Mamie Stuart

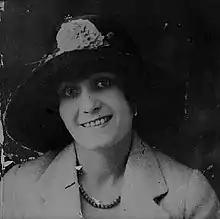
Stuart

Mamie Stuart (c. 24 November 1893 - November or December 1919) was a 26-year-old English woman who disappeared from her home in Caswell Bay, Wales, in 1919 and whose disappearance became known via the media as the Chorus Girl Mystery. Her husband, George Everard Shotton—who had bigamously married Stuart in 1918—was considered the prime suspect in her disappearance. Although investigators strongly suspected foul play, as no body could be found, Shotton could not be tried for Stuart's murder. He was instead convicted of bigamy and sentenced to eighteen months' imprisonment.